Julio Cabrera (philosopher)

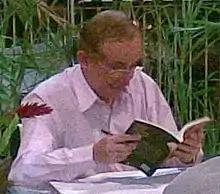
Julio Cabrera in 2010, at the launch of his book "Diary of a Philosopher in Brazil"

Julio Cabrera is an Argentine philosopher living in Brazil. He is a retired professor of the Department of Philosophy at the University of Brasília and former head of the department. Previously he taught in Argentina, at the National University of Córdoba, the University of Belgrano and then in Brazil at the Federal University of Santa Maria. He is best known for his works on "negative ethics" and cinema and philosophy. Other areas of philosophy that he deals with are philosophy of language, logic and Latin American philosophy.